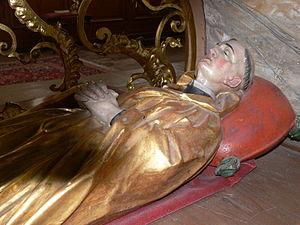
Ulric de Ratisbonne, ou saint Ulric de Zell, est un saint de l'Église catholique romaine dont la fête est le 10 juillet.
Saint-Ulric est une municipalité de la province de Québec, au Canada, située dans la municipalité régionale de comté de La Matanie, dans la région administrative du Bas-Saint-Laurent. La municipalité fait partie de la région touristique de la Gaspésie et donc de la péninsule gaspésienne. La municipalité actuelle est née de la fusion de la municipalité de village de Saint-Ulric et de la municipalité de paroisse de Saint-Ulric-de-Matane en 2000.